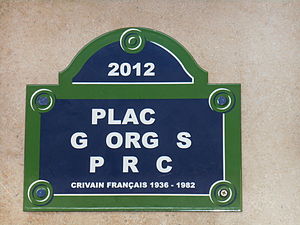
Lipogram
Skilt ved Place Georges Perec, opkaldt efter Perec, der var kendt for sit lipogram La disparition, der er skrevet uden bogstavet "e".
Et lipogram er en tekst, hvori et eller flere bogstaver ikke må benyttes. Et vellykket lipogram er Georges Perecs roman, La disparition, der er skrevet uden bogstavet "e".